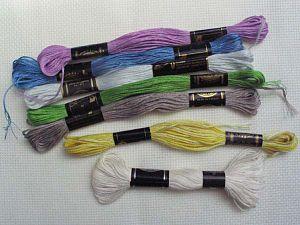
La broderie est un art de décoration des tissus qui consiste à ajouter sur un tissu un motif plat ou en relief fait de fils simples, parfois en intégrant des matériaux tels que paillettes, perles voire pierres précieuses.